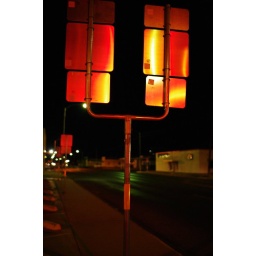
shot on a street corner in Kermit, Texas. the color is from the traffic light reflecting on the back of the street sign